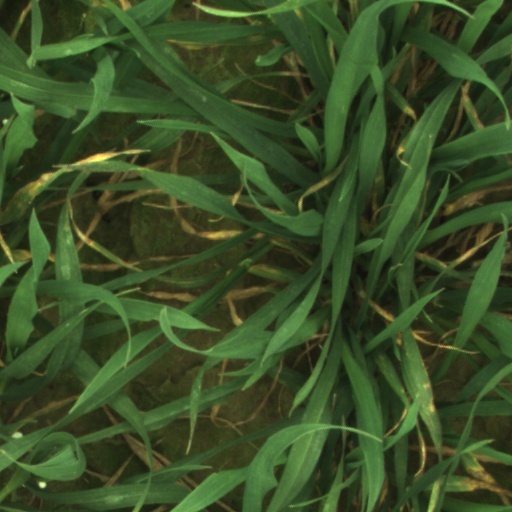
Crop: wheat